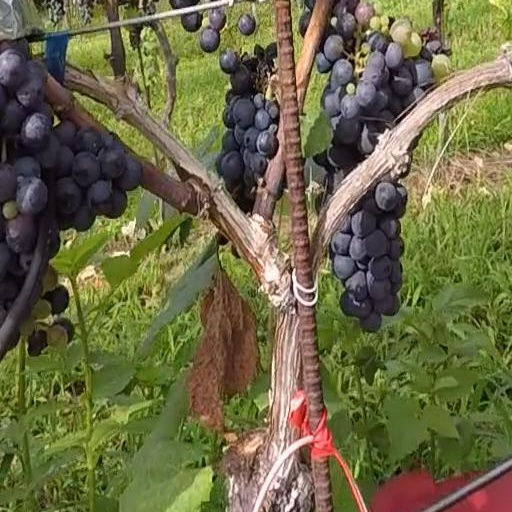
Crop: grape